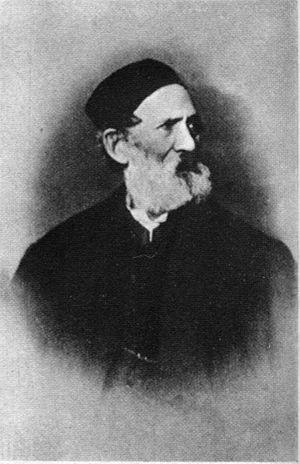
Adeodato Malatesta est un peintre italien, né à Modène le 6 mai 1806 et mort dans la même ville le 24 décembre 1891. Son œuvre, de style néoclassique, a pour principaux thèmes la peinture sacrée et l'Histoire. Son fils Narcisso Malatesta est également peintre.